Tom Kühnhackl

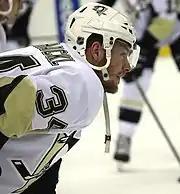
Kühnhackl played 42 games in his first season with the Pittsburgh Penguins.

On 20 February 2016, Kühnhackl scored his first NHL goal, a shorthanded breakaway goal during a game against the Tampa Bay Lightning. On 14 March, after recording 6 points in his first 28 games, including a two-assist game against the New York Rangers the day before, Kühnhackl signed a two-year contract extension with Pittsburgh, along with fellow breakout players Scott Wilson and Bryan Rust.